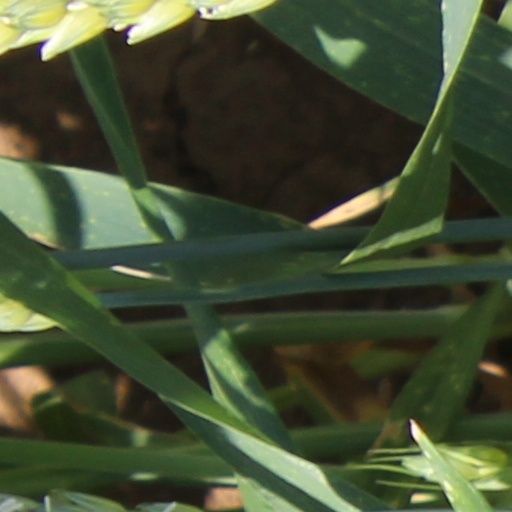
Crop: wheat